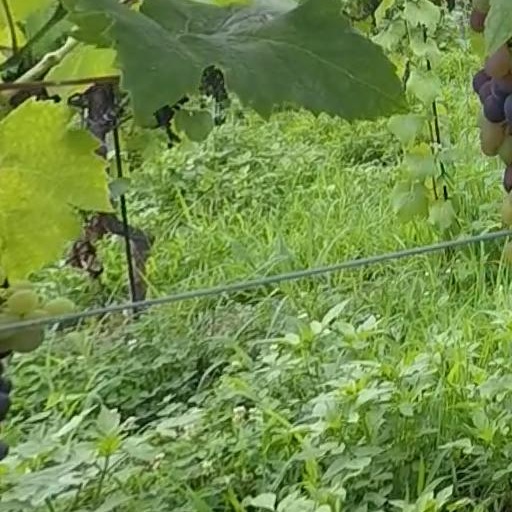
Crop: grape